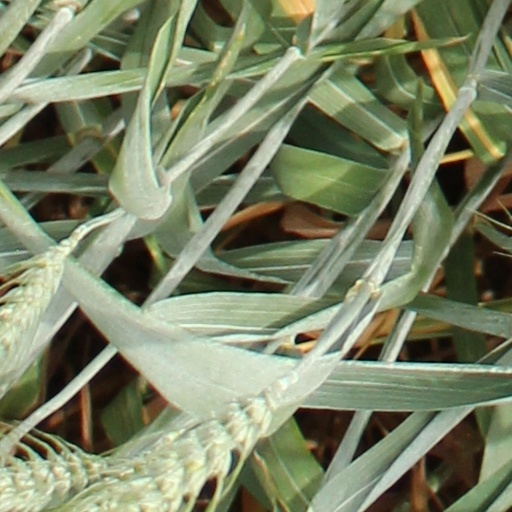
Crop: wheat